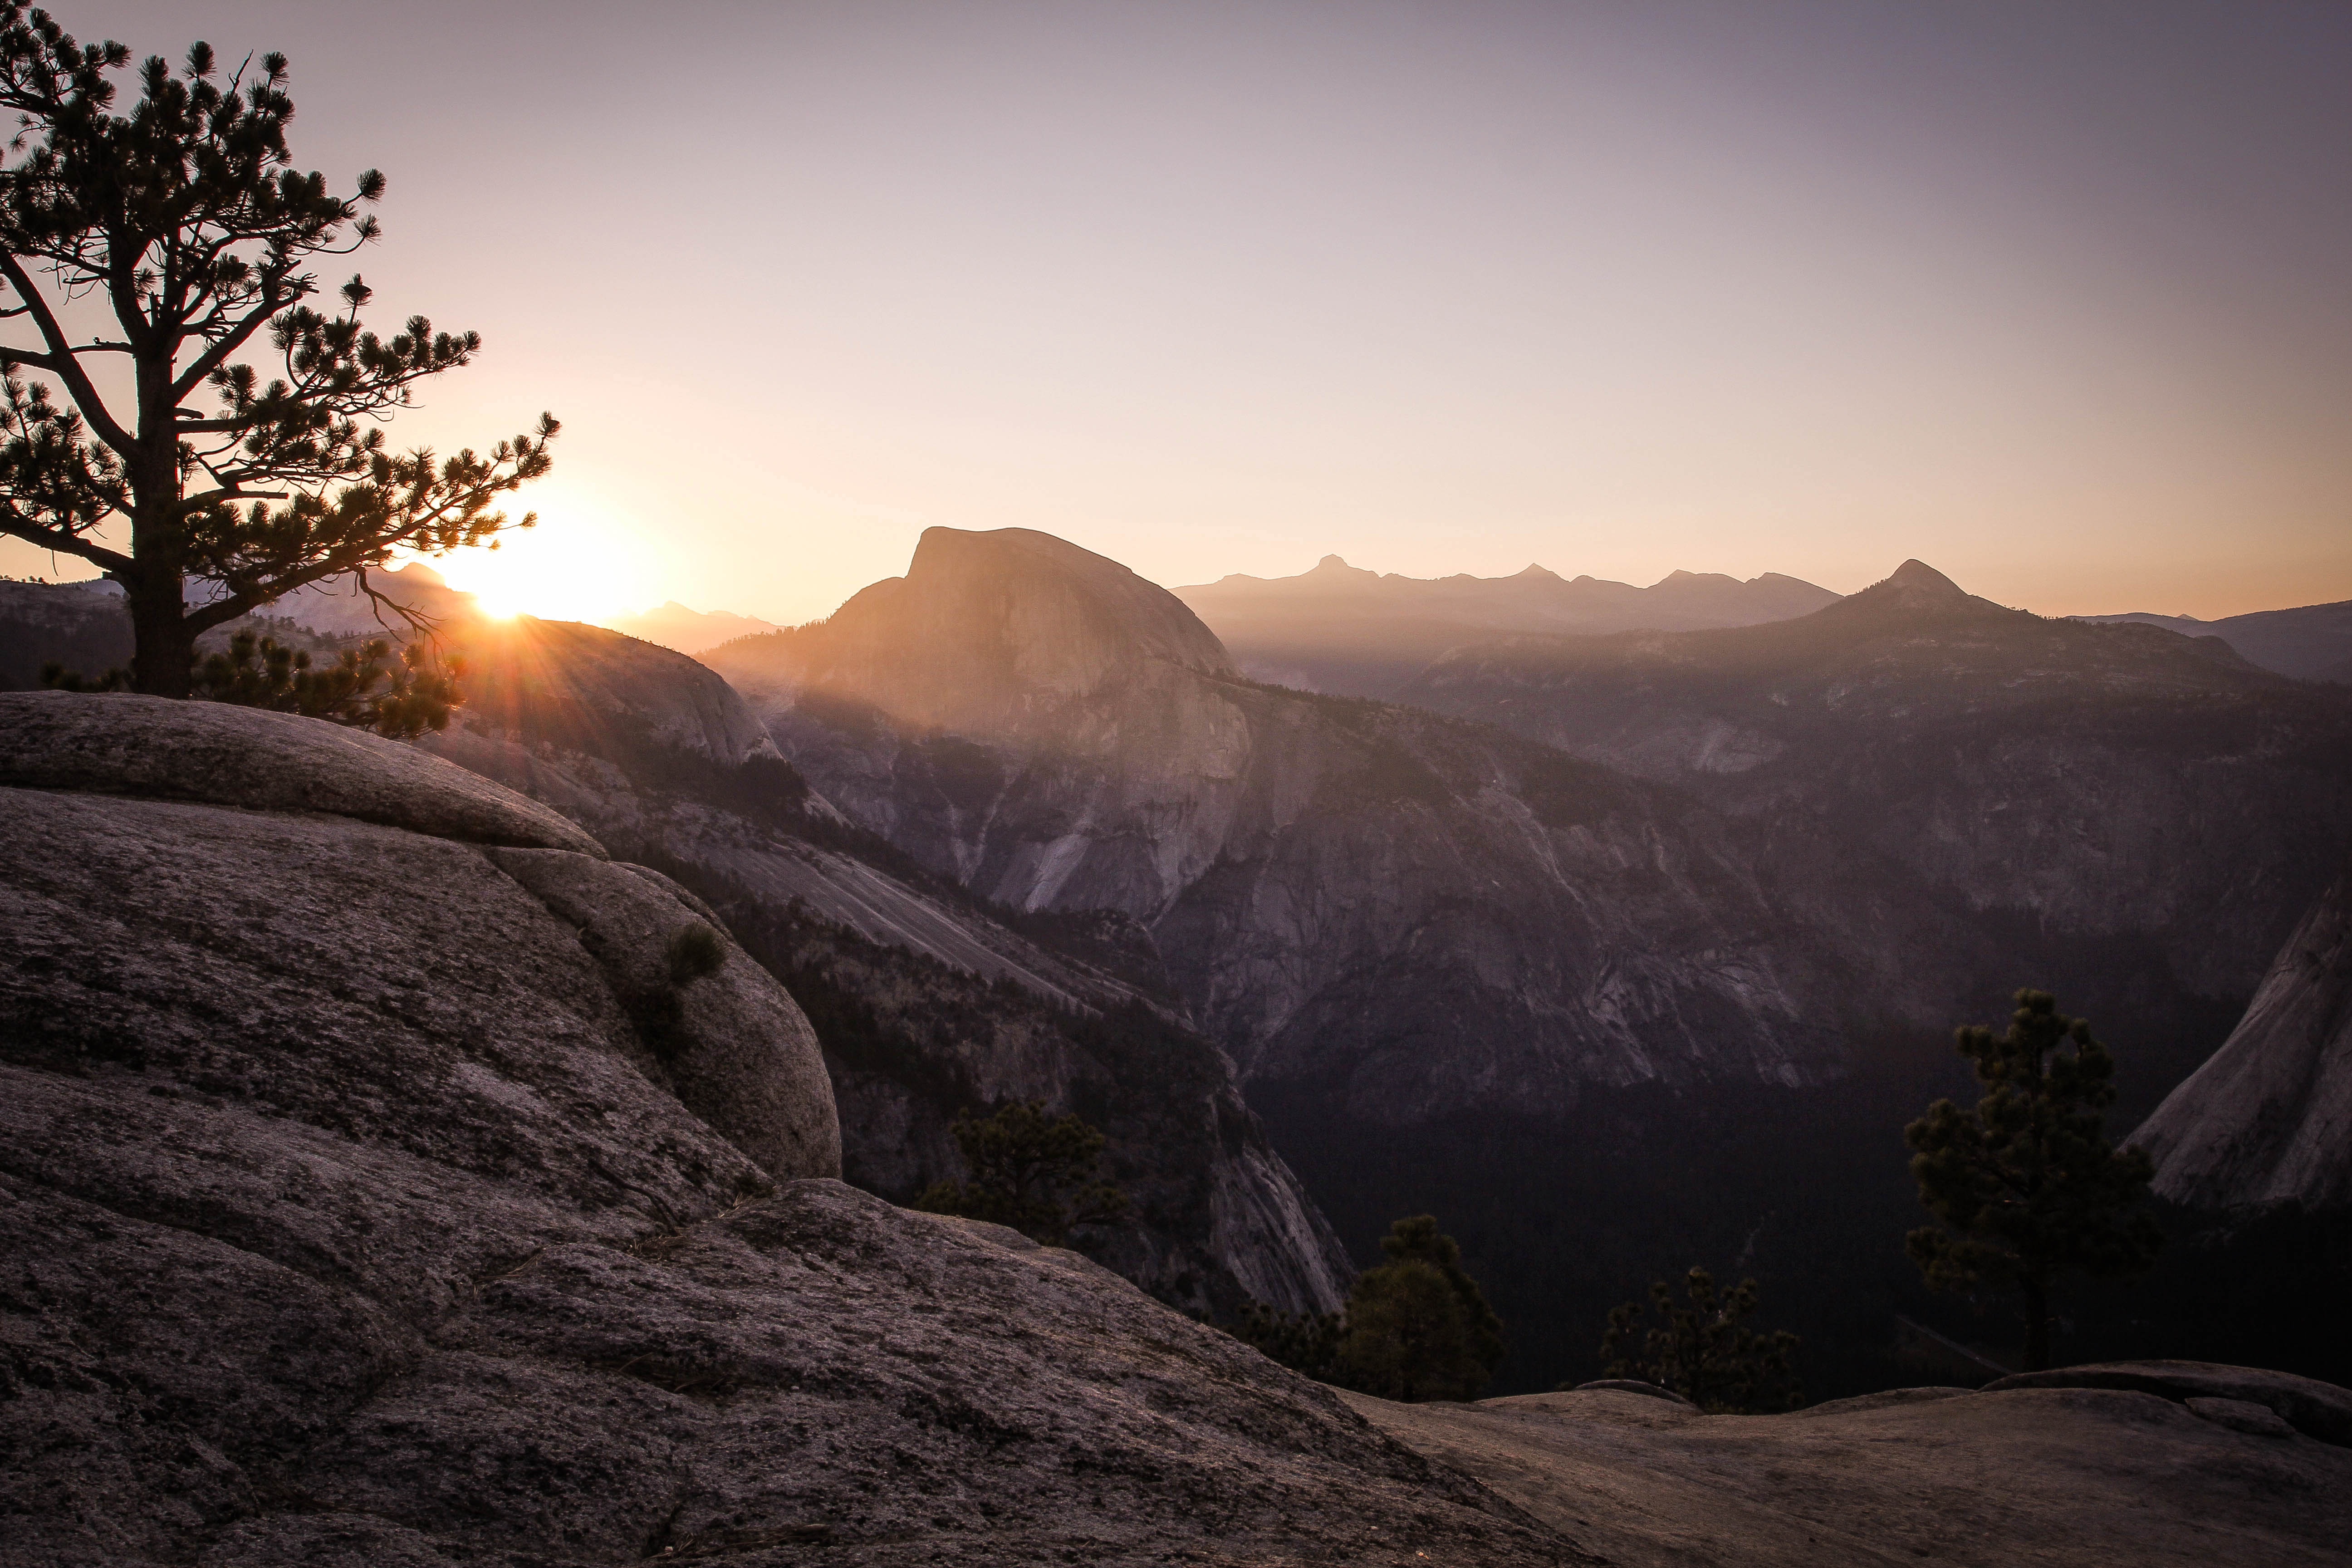
landscape, nature, rock, wilderness, mountain, snow, cloud, sunrise, sunset, morning, hill, dawn, valley, mountain range, dusk, evening, terrain, screenshot, landform, geographical feature, atmospheric phenomenon, mountainous landforms